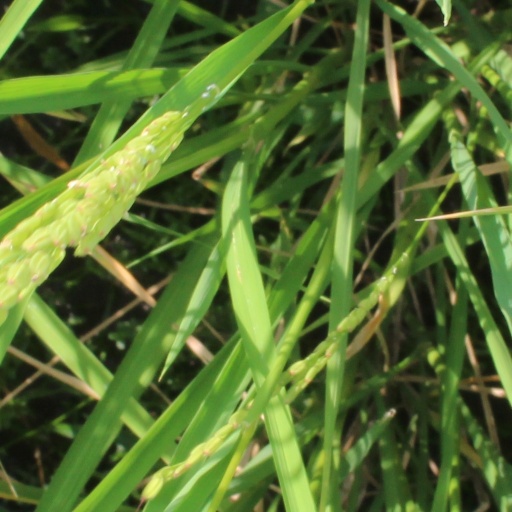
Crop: rice